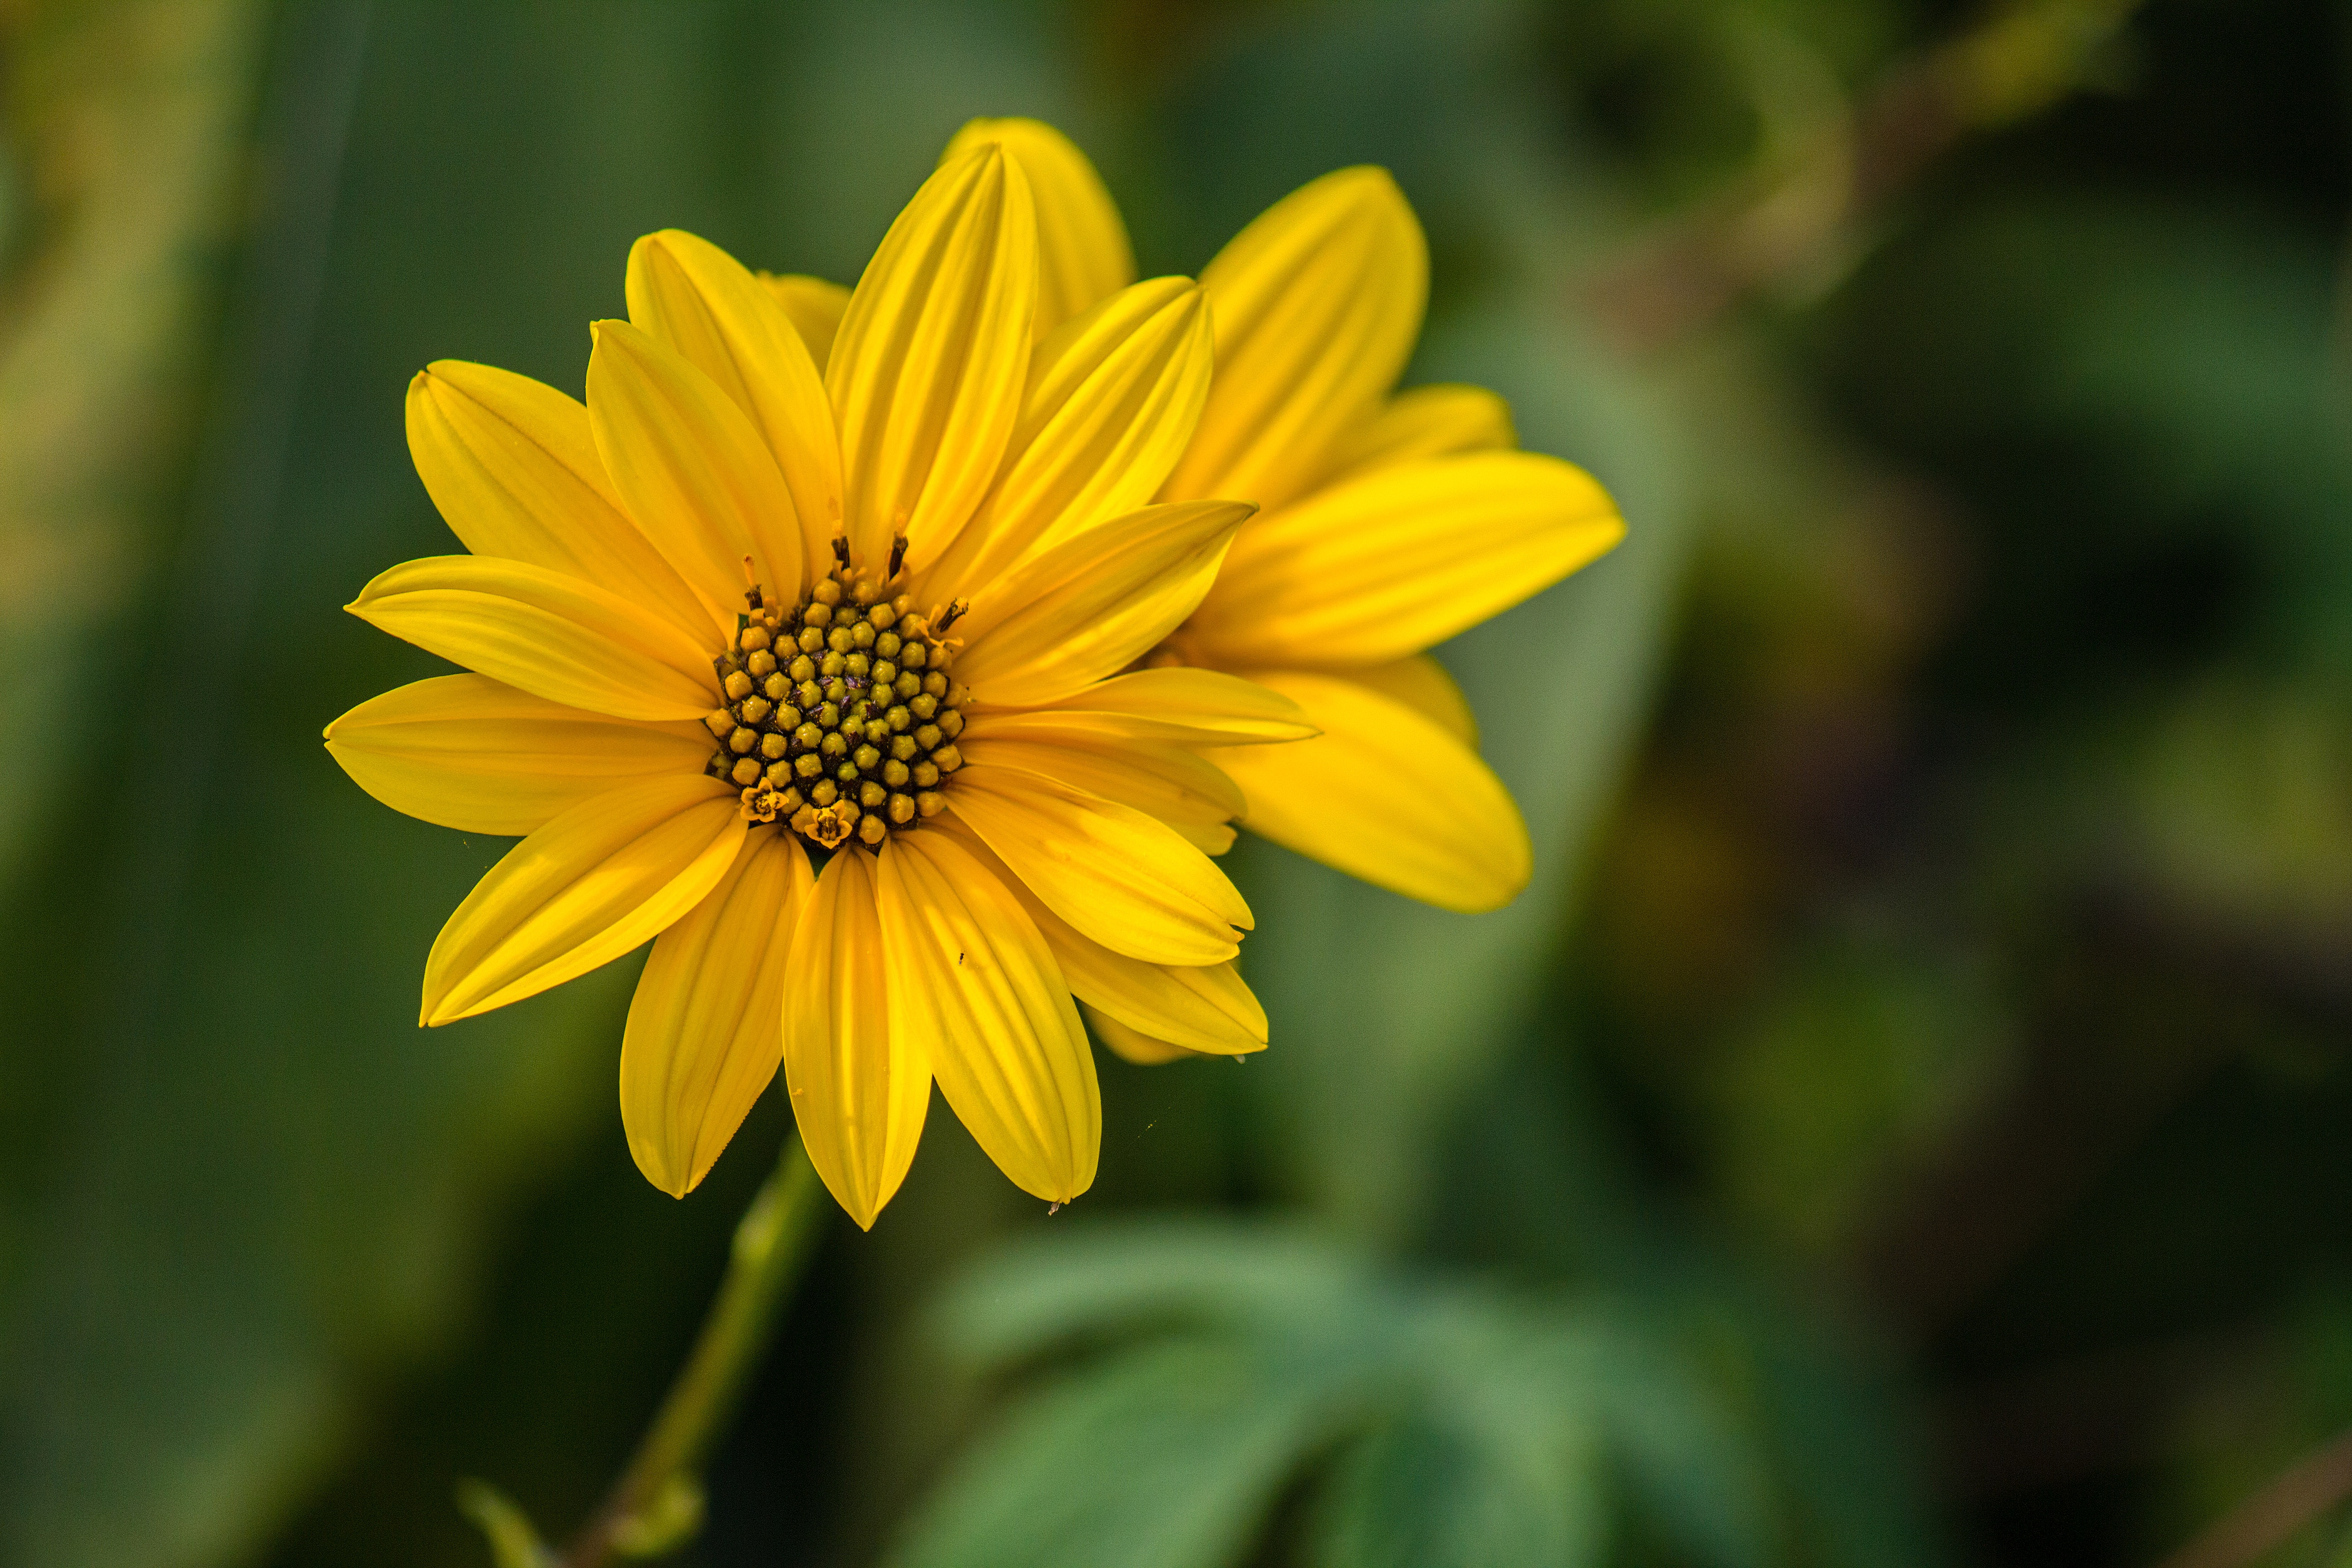
nature, plant, field, sunlight, flower, petal, bloom, daisy, green, herb, botany, yellow, flora, plants, wildflower, close up, petals, nectar, margaret, macro photography, flowering plant, daisy family, oxeye daisy, annual plant, plant stem, land plant